Howe-Waffle House and Carriage House

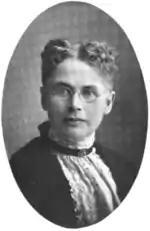
Willella Howe-Waffle

Dr. Willella Howe-Waffle was one of the first female physicians in Orange County, California. Her thirty-eight years of practice started in 1886 after she graduated from Hahnemann Medical College in Chicago. Her dedication to her patients lasted until her very last day, as she died by the bed of a patient at the Santa Ana Community Hospital in 1924. She was seventy-four years old.